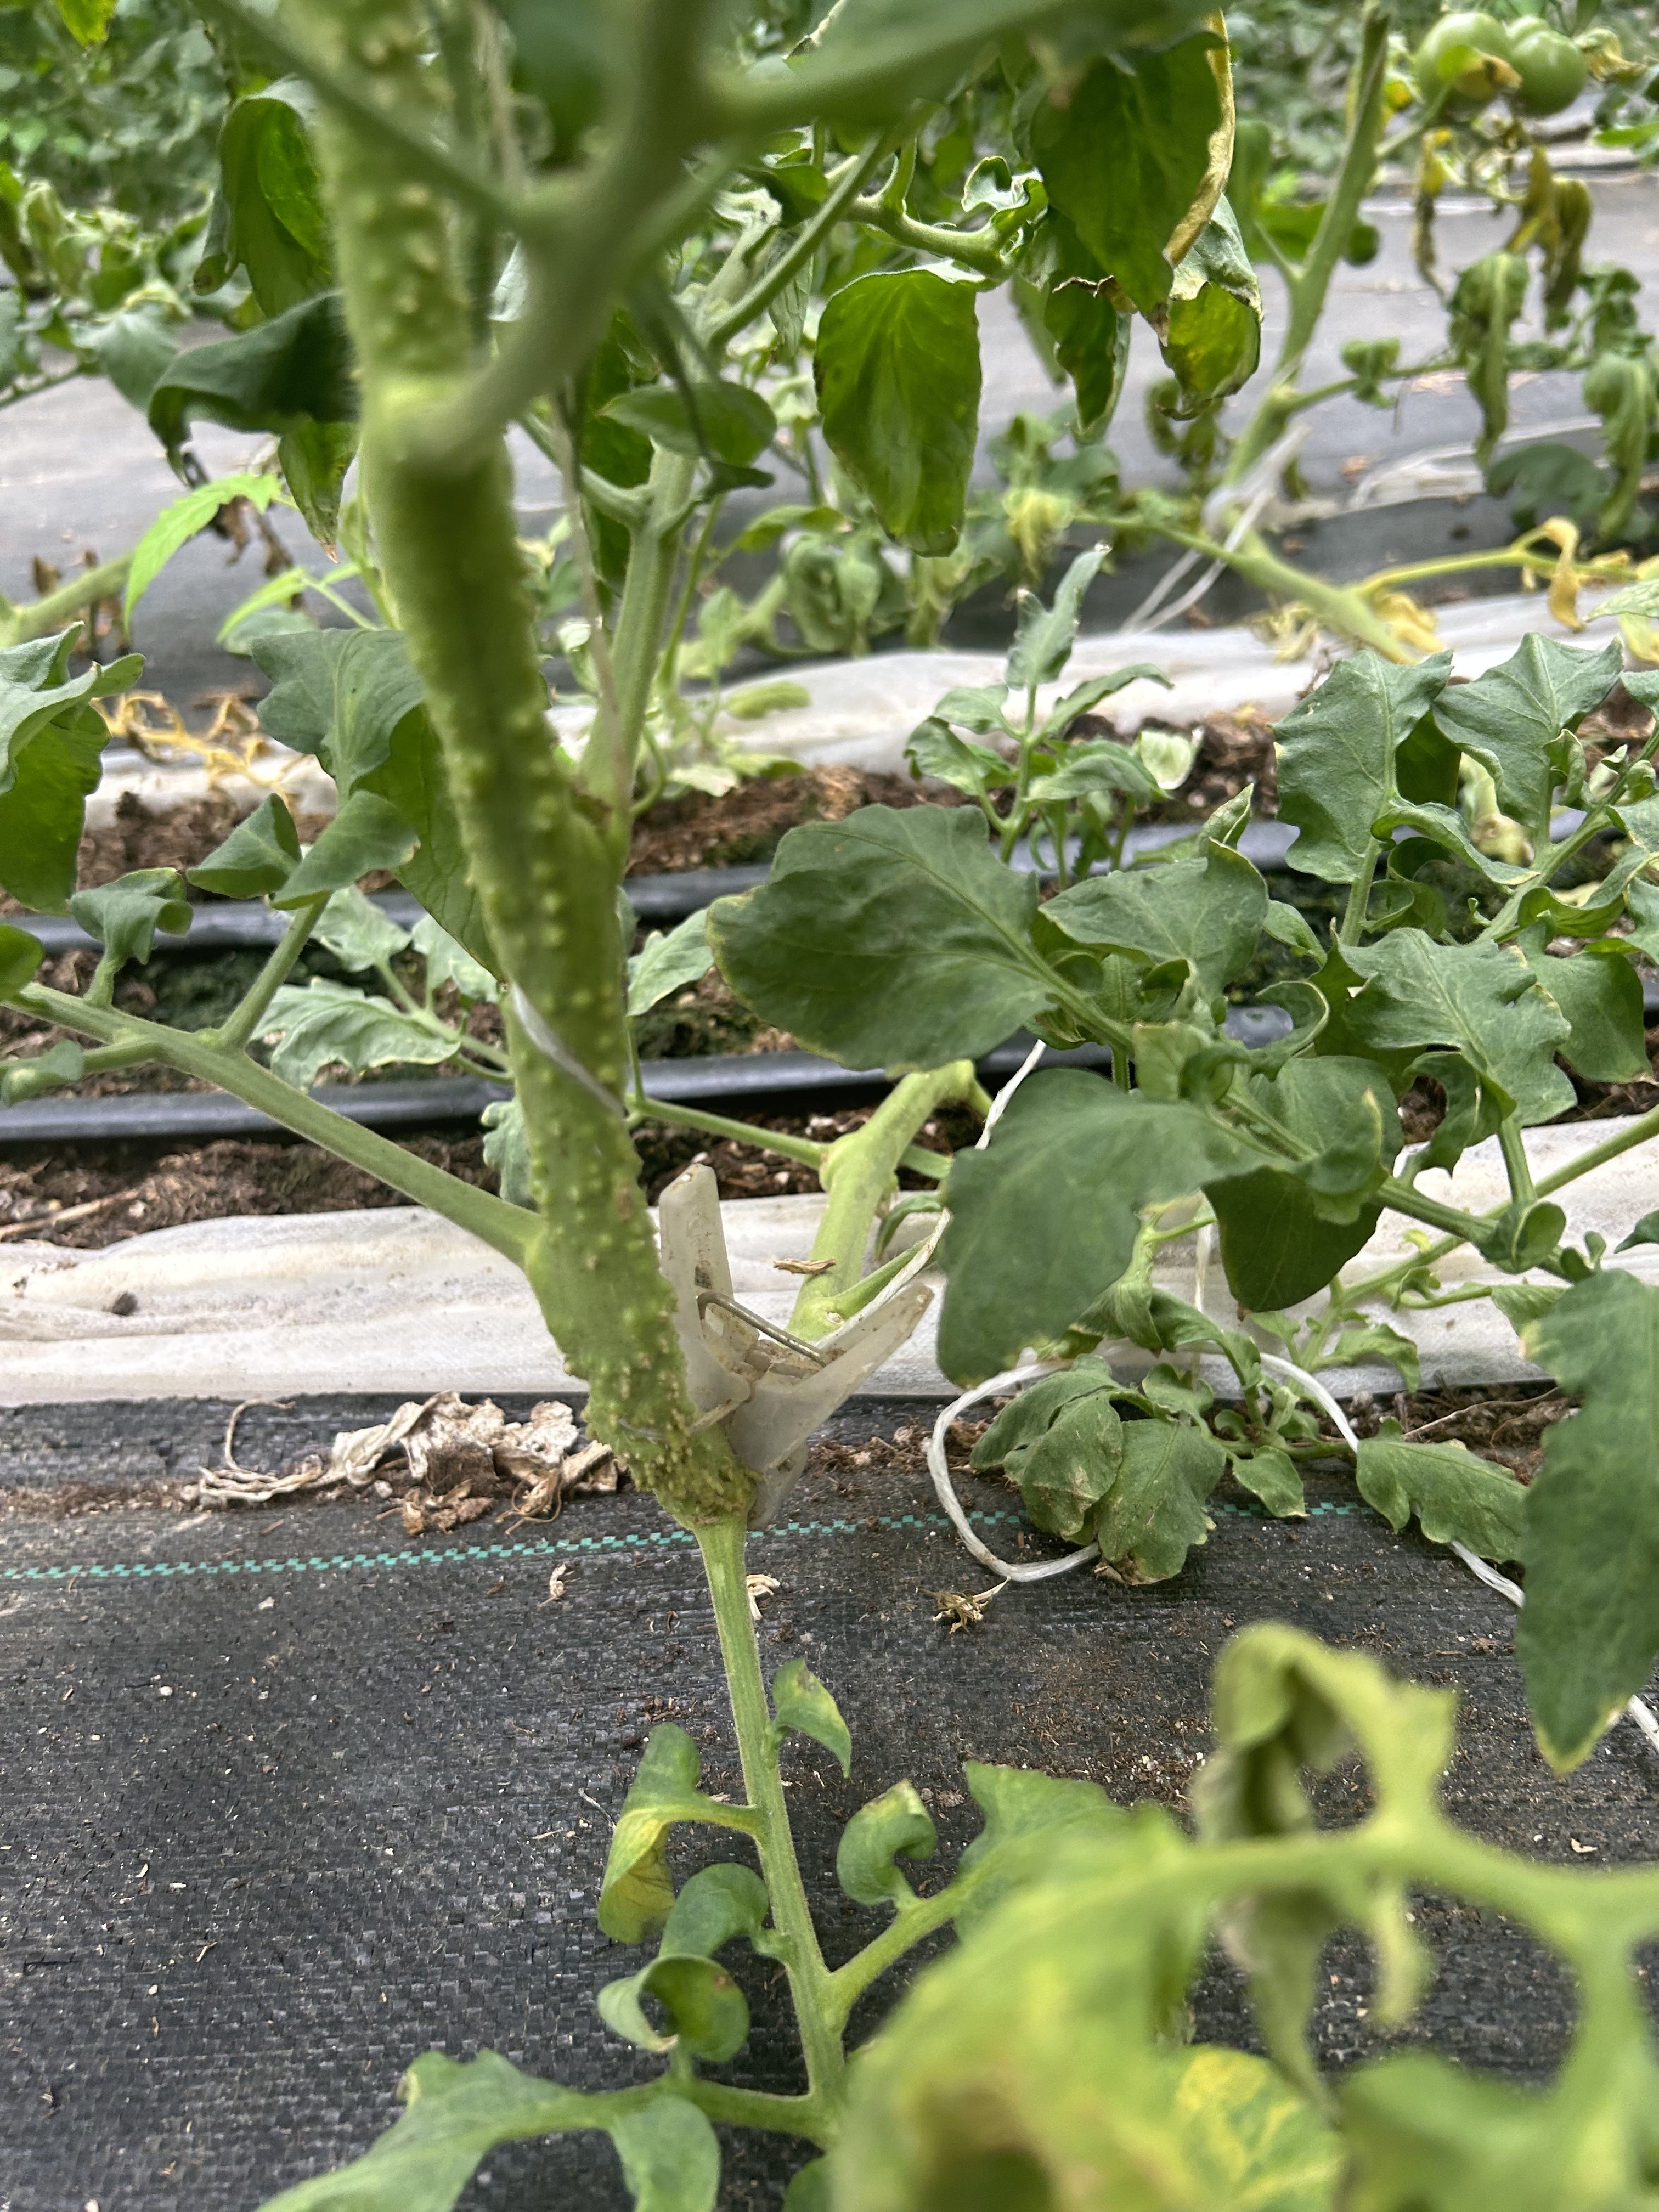
Disease: Wilt